Economic history of Hamilton, Ontario

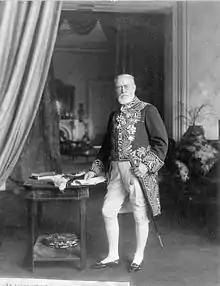
Sir John Morison Gibson in 1908

Sir John Morison Gibson formed The "Dominion Power and Transmission Company" in 1896, that brought hydroelectric power, for the first time, to Hamilton from their plant at DeCew Falls. "One big reason" for the almost 75% increase in the population of Hamilton between 1901 and 1912, boasted Sir John Morison Gibson of "Dominion Power and Transmission Company", was "Cheap Electric Power Furnished By Us." This simplistic explanation for the development of Hamilton in the early twentieth century leaves much unexamined, but one conclusion cannot be disputed. In the perception of the Hamilton public, a view certainly fostered by Gibson and his fellow hydroelectric promoters (John Patterson, John Dickenson (Ontario MPP), John Moodie, Sr. and John Sutherland; together known as "The Five Johns".), Hamilton was no longer regarded the "Birmingham of Canada" or the "Pittsburgh of Canada" Hamilton was now, as the title of a 1906 promotional booklet on the city proudly proclaimed, "The Electric City." Power was sent twenty seven miles from "DeCew Falls", St. Catharines, using water from the old Welland Canal. New industries, such as the forerunners of the Steel Co. of Canada (Stelco) and Canadian Westinghouse, were attracted here by the cheaper, more efficient power. One time this Company controlled hydro power from Brantford to St. Catharines, including the Hamilton Street Railway and the area's radial lines. Sir John Morison Gibson became the Lieutenant-Governor of Ontario in 1908. (1908–1914).